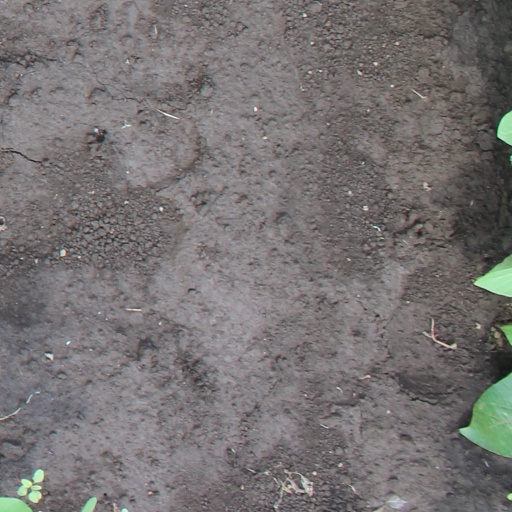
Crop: soybean